2004 Fukuoka Daiei Hawks season

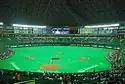
Fukuoka Daiei Hawks season 2004

The 2004 Fukuoka Daiei Hawks season was the 67th season of the franchise in Nippon Professional Baseball, their 11th season in Fukuoka Dome, and their 15th and final season under Daiei, because SoftBank Group took over the Hawks' ownership the following season and rebrand them as the Fukuoka SoftBank Hawks. This also is the team's 9th season under manager Sadaharu Oh.